Sinking of the Titanic

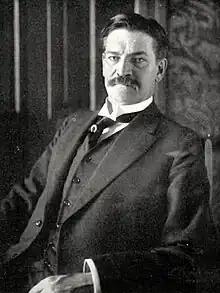
Photograph of a moustached middle-aged man in a dark suit and waistcoat, sitting in a chair while looking at the camera

In the immediate aftermath of the sinking, hundreds of people were left struggling in the icy ocean, surrounded by debris from the ship. "Titanic"s disintegration during her descent to the seabed caused buoyant chunks of debris – timber beams, wooden doors, furniture, panelling and chunks of cork from the bulkheads – to rocket to the surface. These injured and possibly killed some of the swimmers; others used the debris to try to keep themselves afloat.